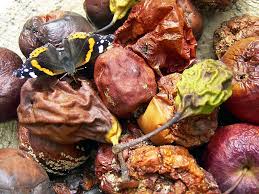
Label: trash